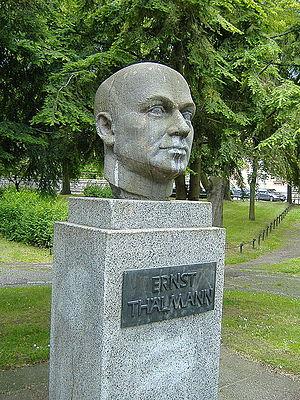
Ernst Thälmann [ænsd̥ ˈtɛːlman] est un homme politique allemand, né à Hambourg le 16 avril 1886 et assassiné au camp de concentration de Buchenwald le 18 août 1944.